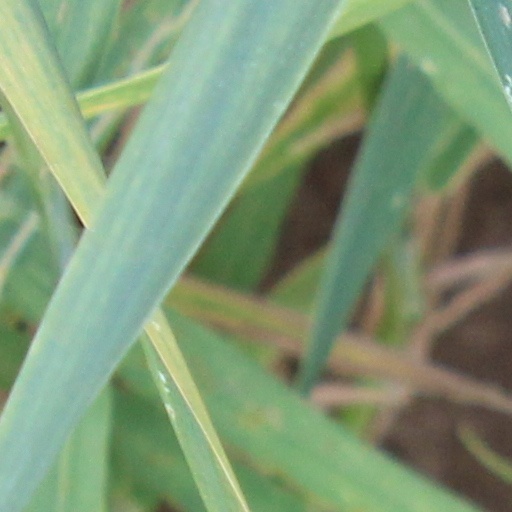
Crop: wheat